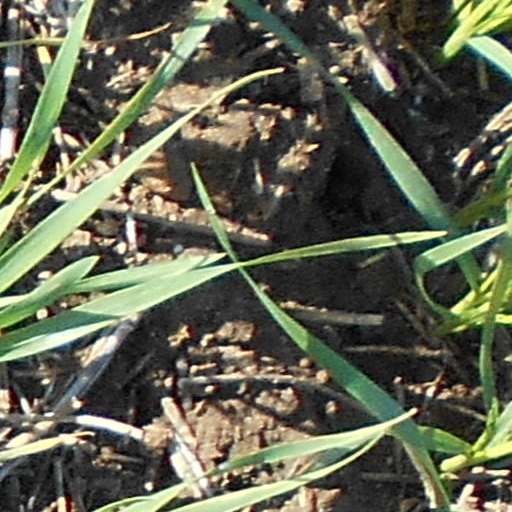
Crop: wheat